Paul Weston (politician)

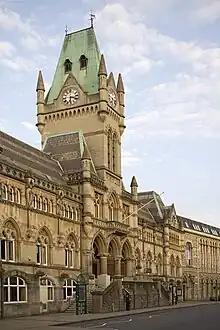
Steps of Winchester Guildhall on which Weston was arrested.

On 26 April 2014, Weston was arrested on the steps of the Winchester Guildhall for failing to comply with a dispersal notice issued under section 27 of the Violent Crime Reduction Act 2006 as he was reading out a passage from Winston Churchill's 1899 book "The River War" that is critical of Islam. He had been reported to the police by a member of the public after they had asked him if he had permission to give the speech and he replied that he did not. At the police station Weston was then rearrested for a racially aggravated offence under section 4 of the Public Order Act 1986, compounded with a Crime and Disorder Act 1998 section 31 racially aggravated public order offence, and was bailed to return to Winchester Police on 24 May.